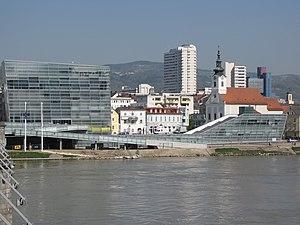
Ars Electronica est une organisation basée à Linz, en Autriche, qui se consacre à la promotion de la création numérique depuis 1979.